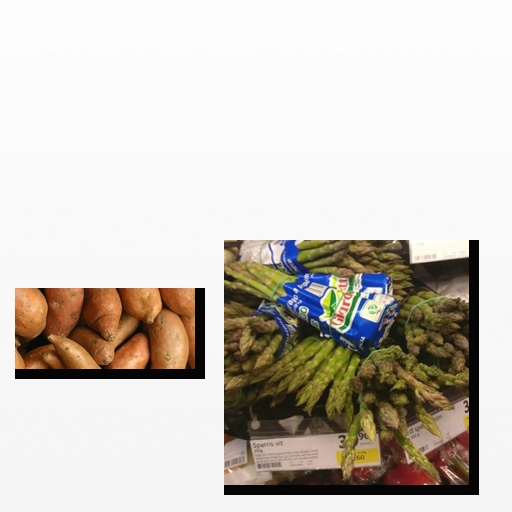
Food items: asparagus, sweet_potato